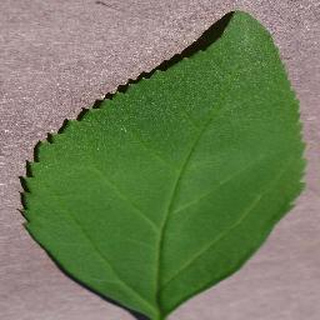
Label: healthy_cherry